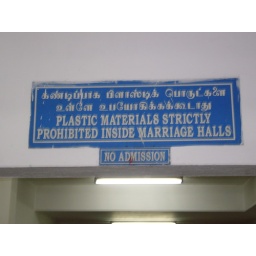
the sign above the kitchen where the food had been prepared